Pakusha Cove

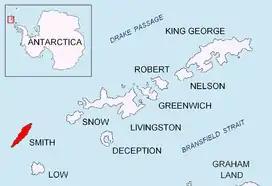
Location of Smith Island in the South Shetland Islands.

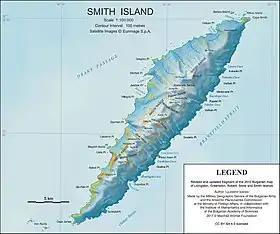
Topographic map of Smith Island.

Pakusha Cove (‘Zaliv Pakusha’ \'za-liv pa-'ku-sha\) is the 970 m wide cove on Boyd Strait indenting for 450 m the southeast coast of Smith Island in the South Shetland Islands, Antarctica, and entered northeast of Varbak Point. Its head is fed by Nosei Glacier.